Spookey Ruben

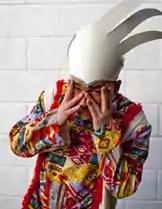
Spookey Ruben in 2009

Spookey Ruben (born Alan F. Deil) is a Canadian musician, producer, songwriter, composer, and filmmaker. Best known for his song and music video "These Days Are Old", Spookey's songwriting and eccentric production techniques often contrast high and low vocals, analogue keyboards, found sounds, sampled beats and stringed instruments such as electric and Spanish guitar. Spookey has released seven full-length solo albums.